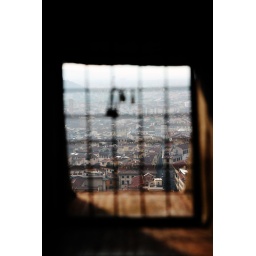
Firenze gezien door een kijkgat in de trap naar de koepel van de dom.